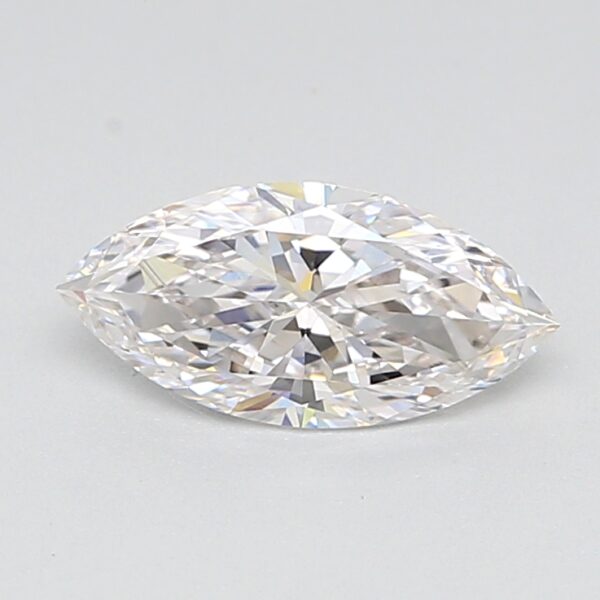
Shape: marquise
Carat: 0.53
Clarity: VVS2
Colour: FANCY
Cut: EX
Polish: EX
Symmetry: EX
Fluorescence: N
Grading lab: GIA
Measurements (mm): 8.67 x 4.2 x 2.52